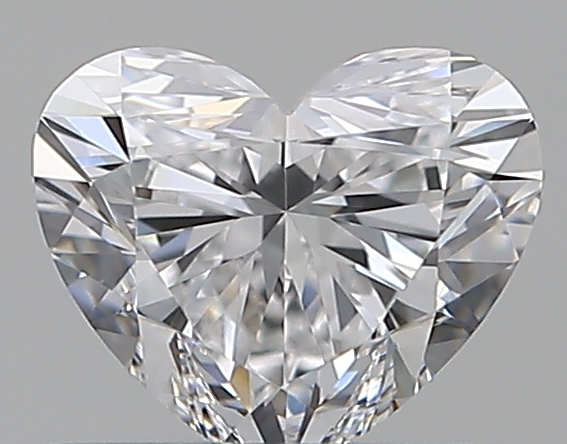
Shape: heart
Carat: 0.56
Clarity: VVS1
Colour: D
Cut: EX
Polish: EX
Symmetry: EX
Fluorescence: F
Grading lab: GIA
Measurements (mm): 4.83 x 5.66 x 3.34